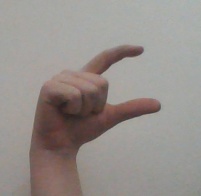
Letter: dal